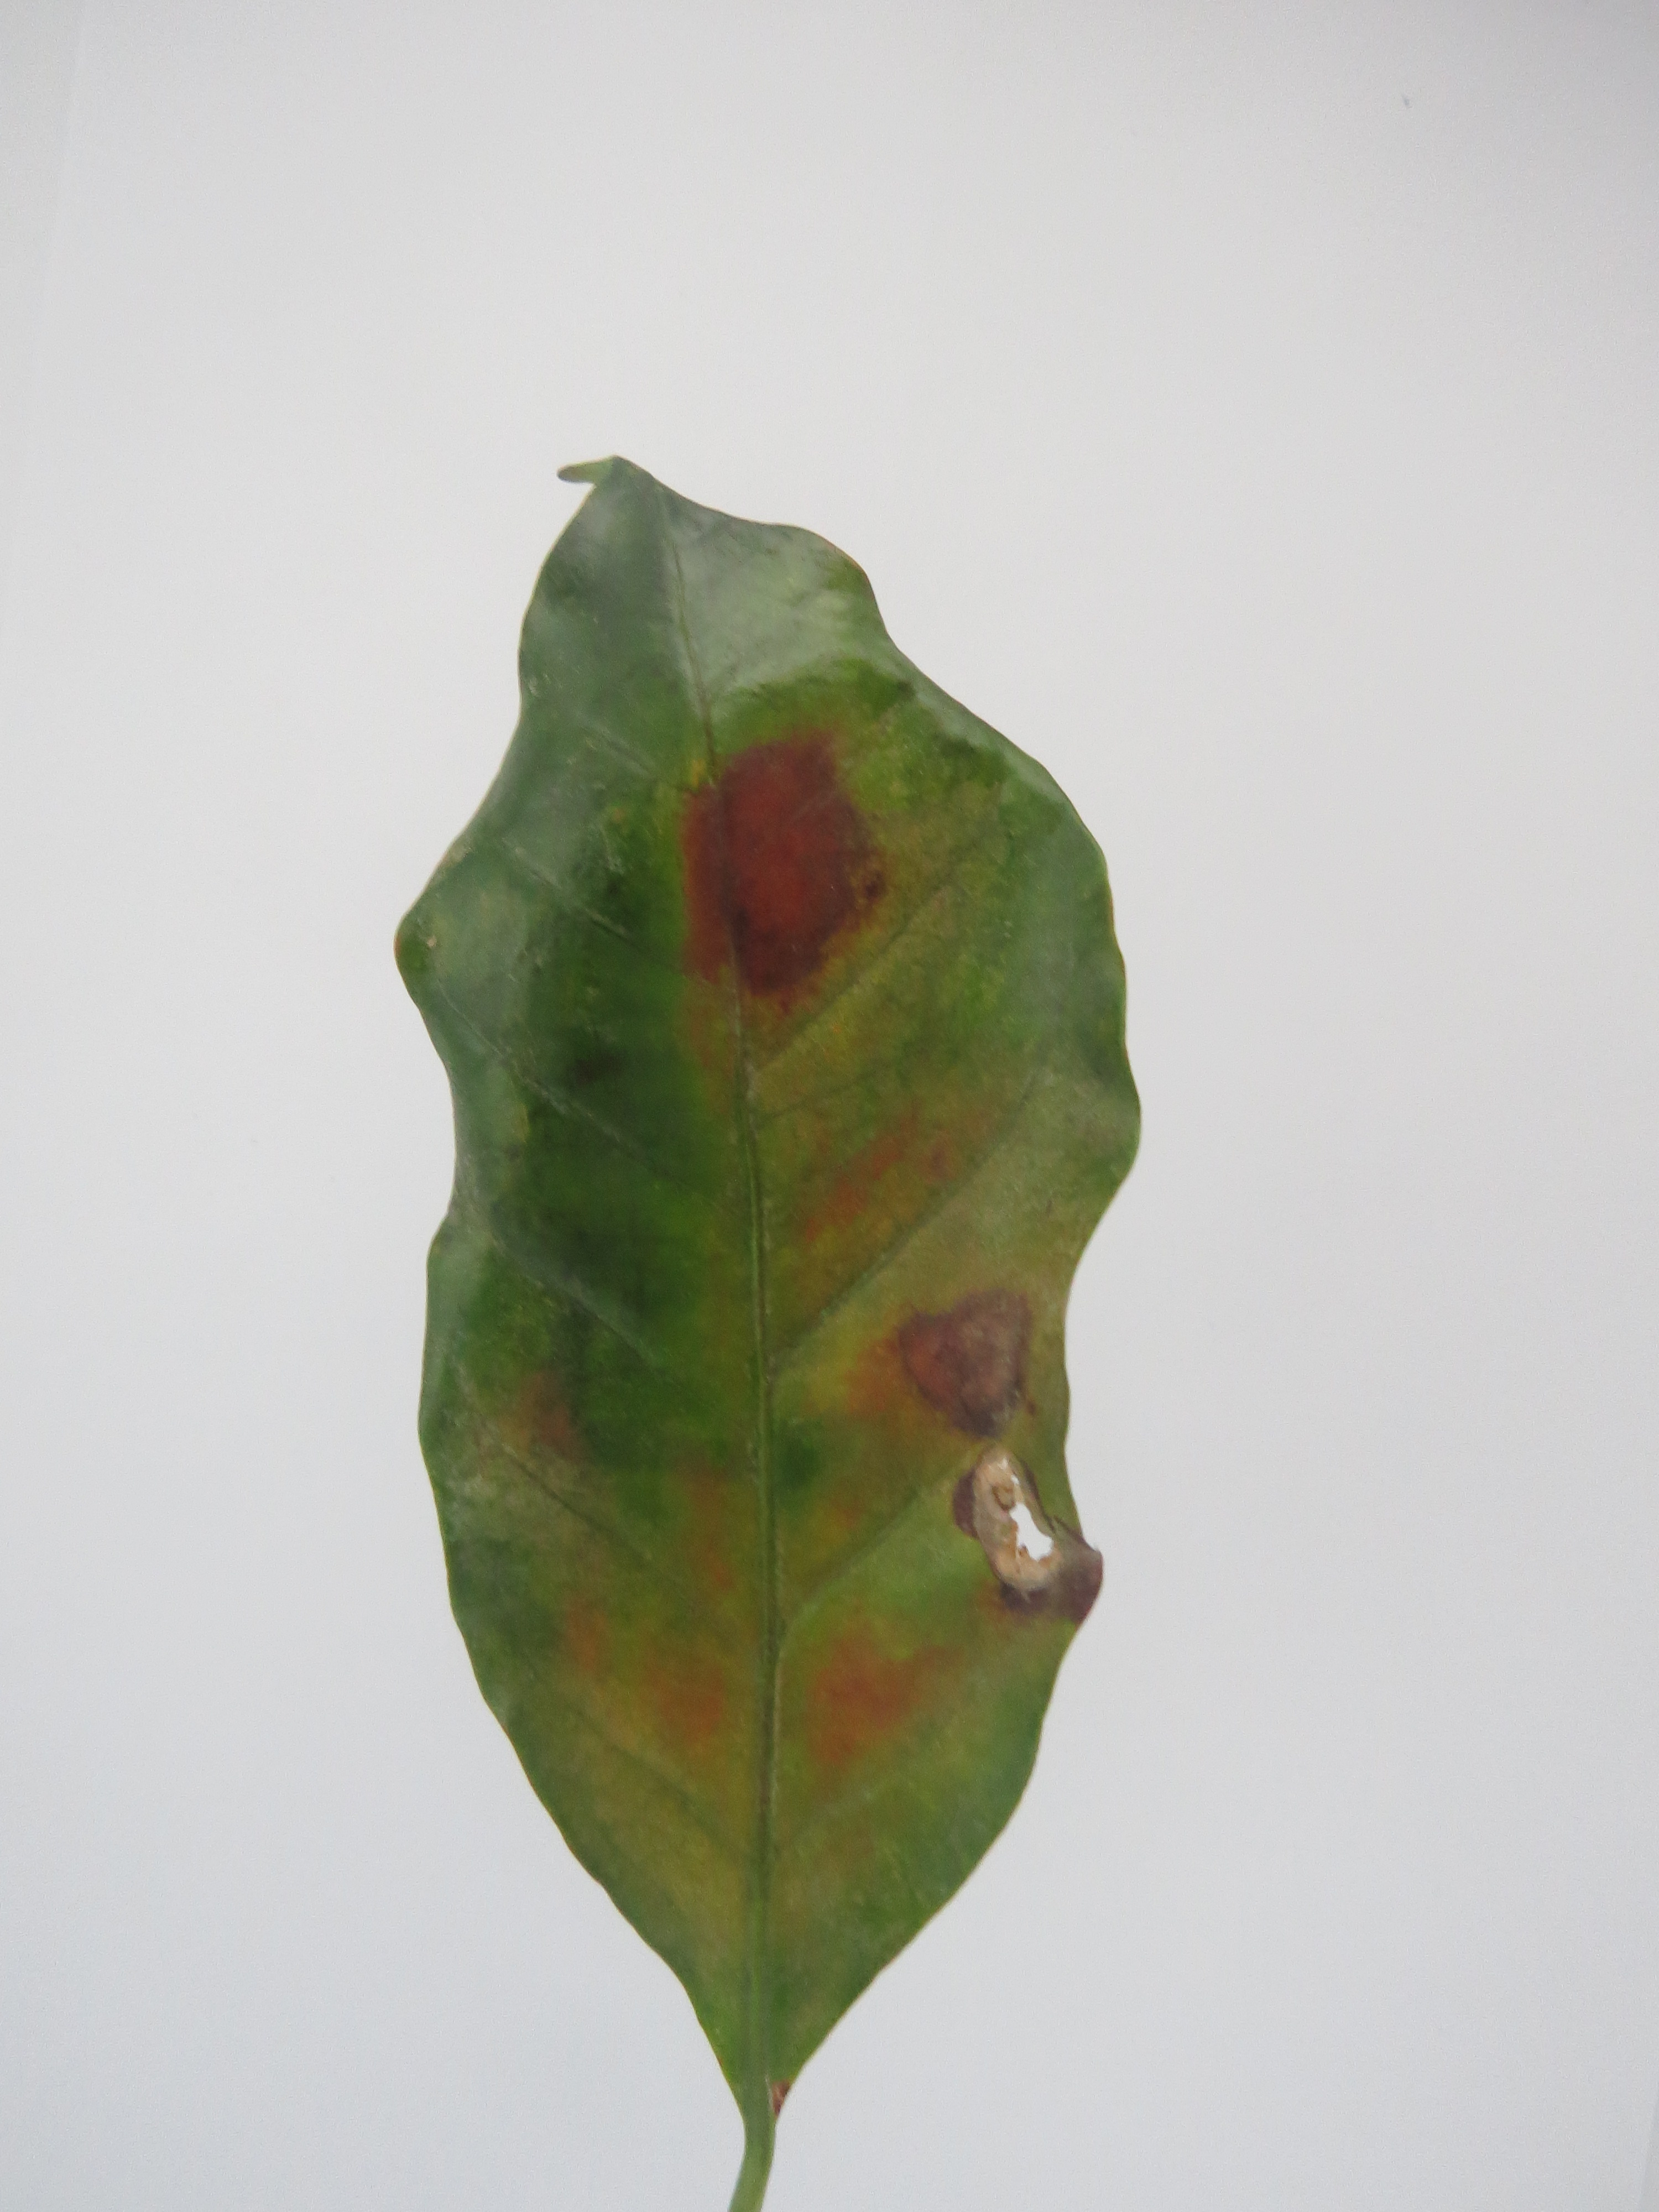
Label: phosphorus-P